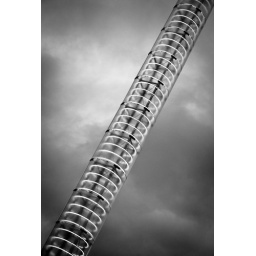
Canberra Glassworks glass tower by Warren Langley